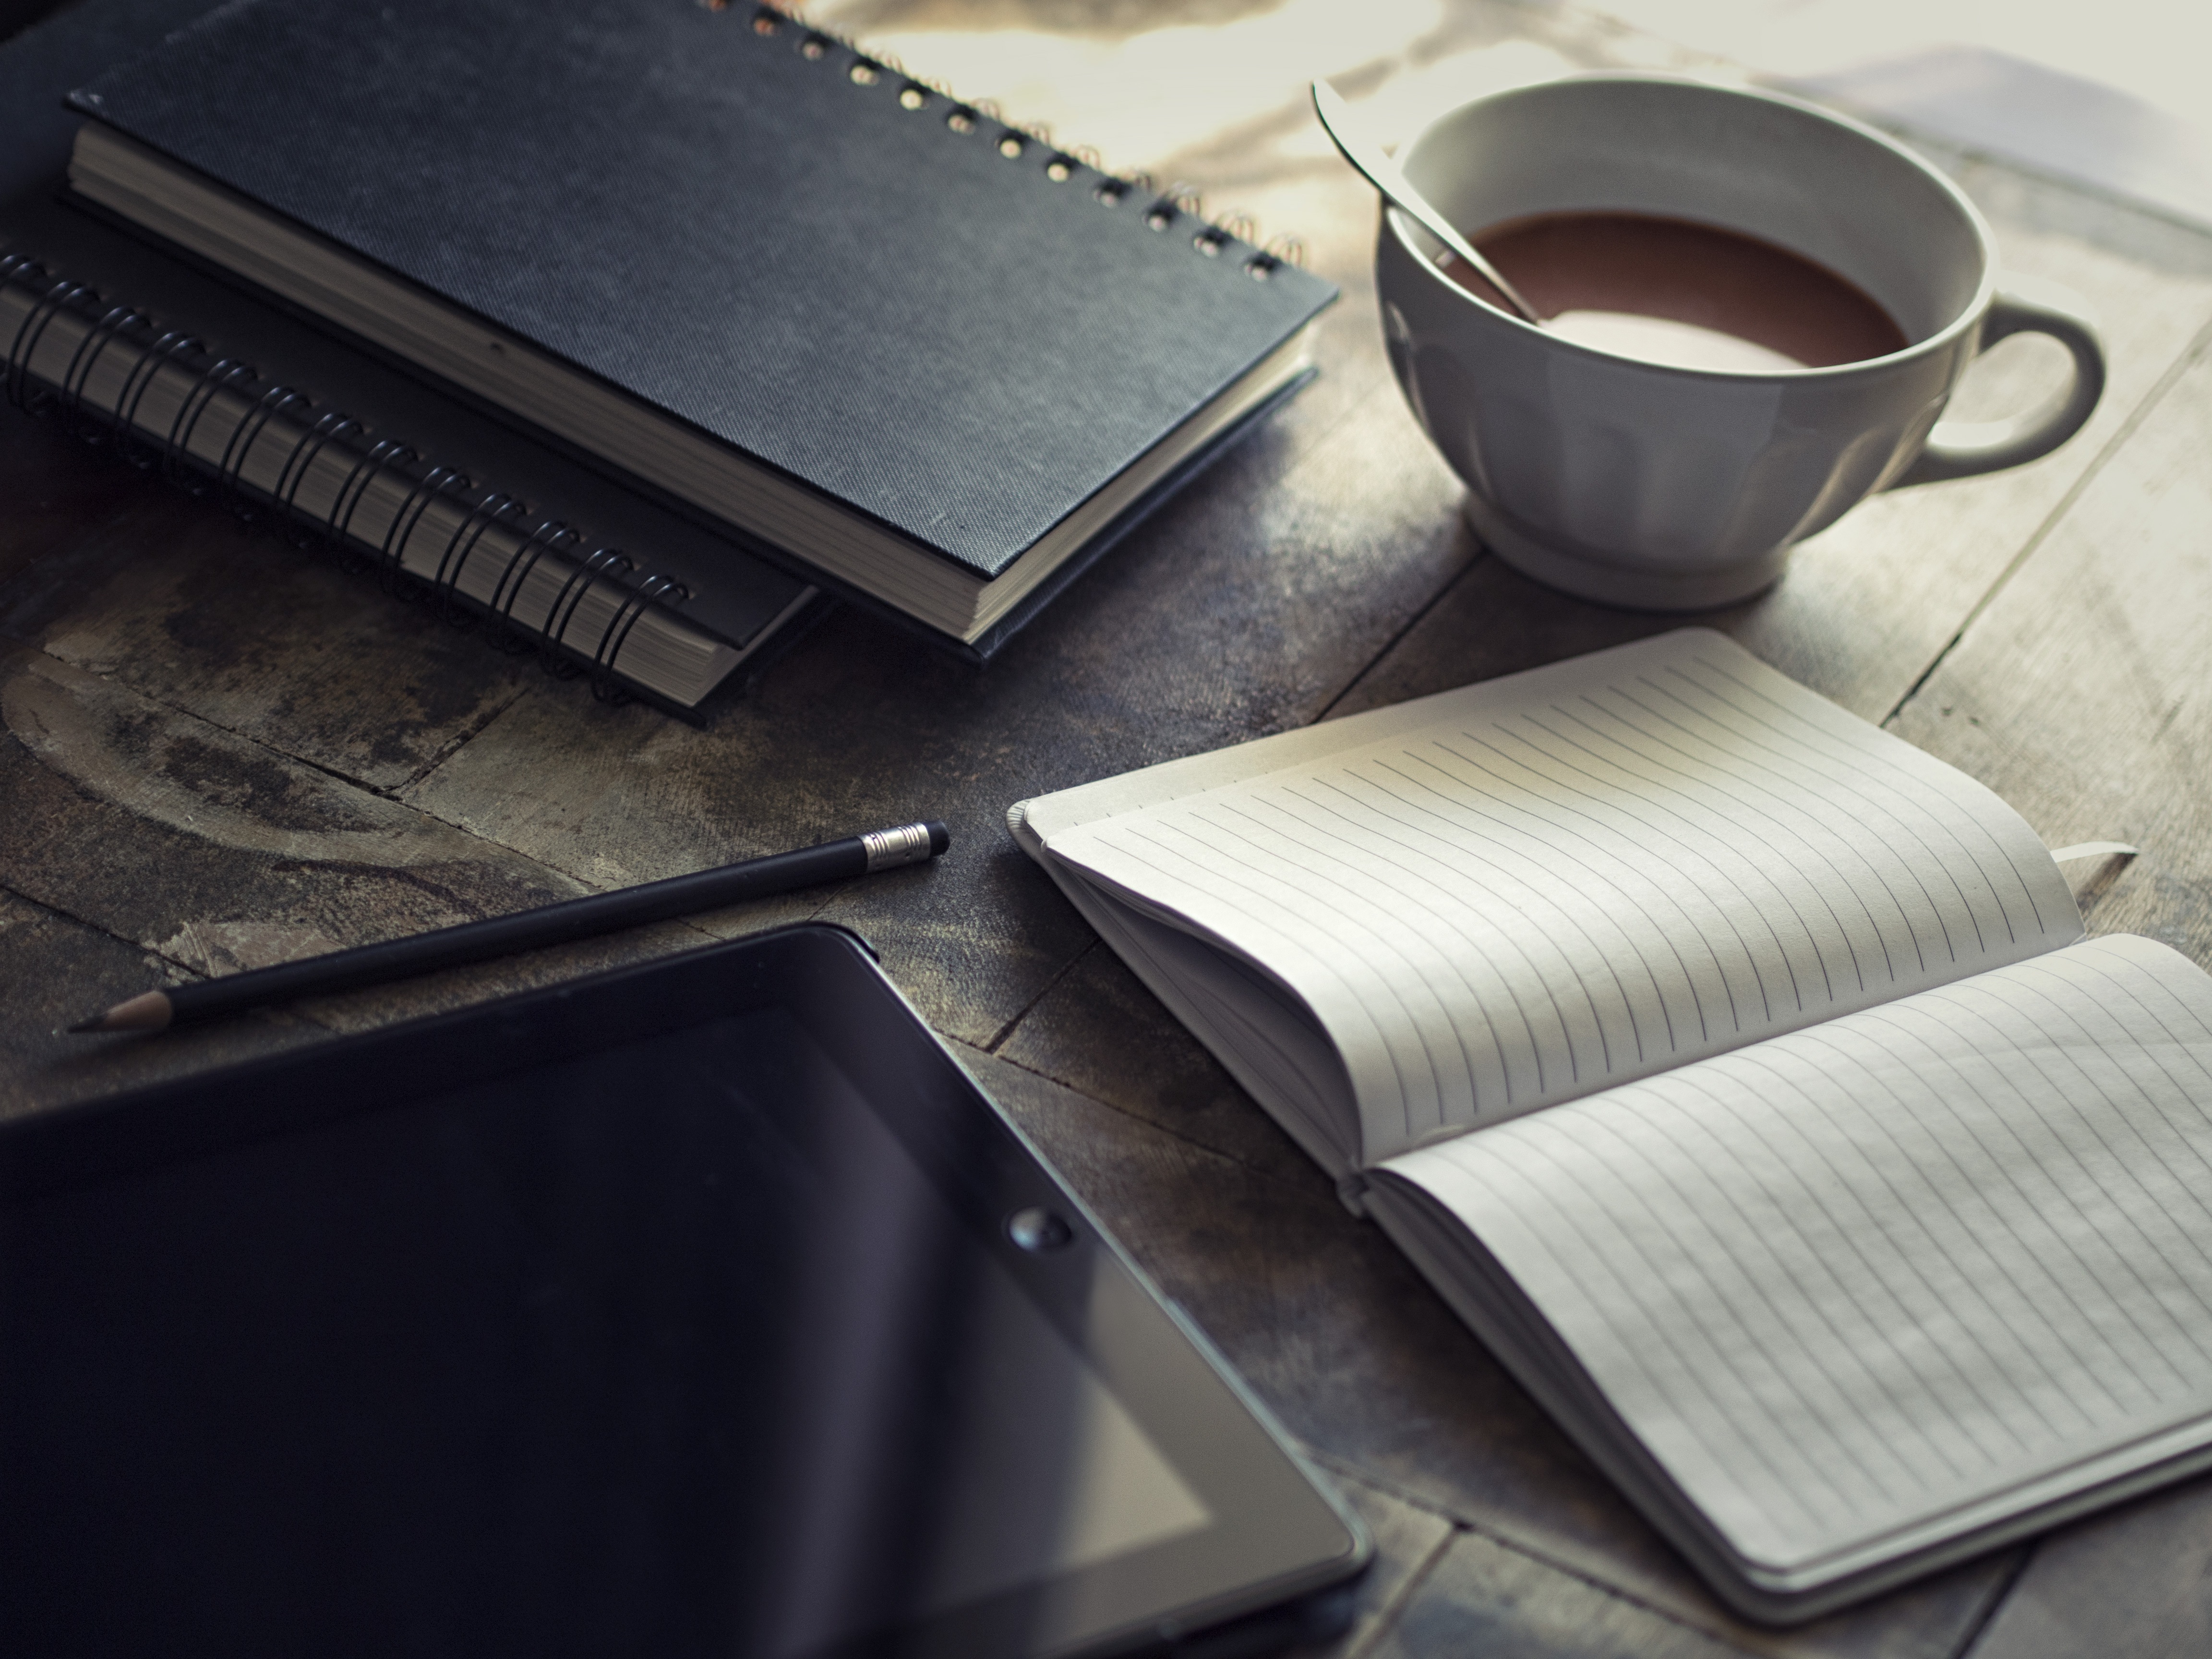
notebook, ipad, diary, metal, chocolate, material, coffee mug, brand, document, blog, workplace, to write